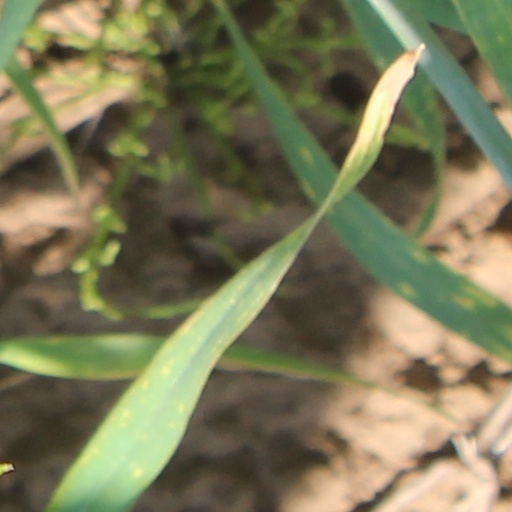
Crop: wheat